Salt in the Bible

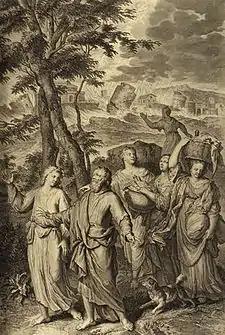
An angel leads Lot out of Sodom and destroys the city; as in Genesis 19:25-26

The fate of Lot's wife, being turned to a pillar of salt, is found in . This is the reason for the naming of the pillar on Mount Sodom, which is often called "Lot's Wife".